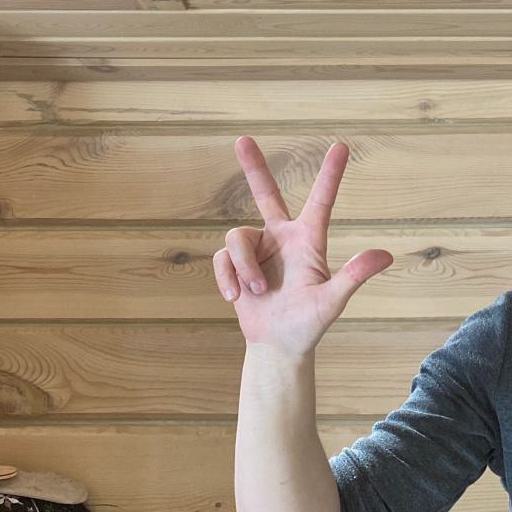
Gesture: three2